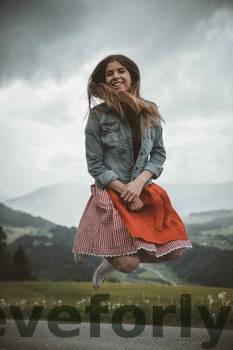
Label: Watermark